Black Star Rising

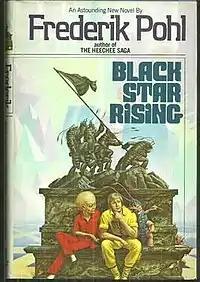
The cover art from a 1980s edition of "Black Star Rising".

Black Star Rising, published in 1986, is a dystopian science fiction novel by American author Frederik Pohl. It is about a post-nuclear war future in which a conquered United States becomes a Chinese farming colony. The main character is an American who the Chinese send to meet a race of warlike aliens who come to Earth.